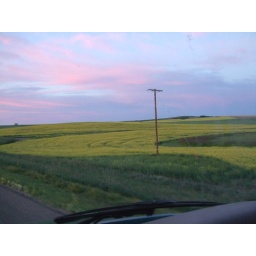
you can see every telephone pole in sask